Bad (album)

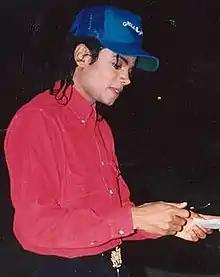
Jackson's drastic change in public image, including his physical appearance, was widely considered the reason why his popularity and subsequent sales in the US declined.

American singer Michael Jackson released his sixth studio album, "Thriller" (1982), on November 29, 1982. By the end of 1983, it became the best-selling album of all time, with 32 million copies sold worldwide. The album's immediate success led to Jackson having a standing of cultural significance that was not attained by an African American before him in the history of the entertainment industry. The years that followed were marred by personal turmoil, including strained family ties, broken friendships with celebrities, a break with the Jehovah's Witnesses, and the pressures of global stardom. Jackson withdrew from the public eye for much of 1985 and 1986 but remained in headlines due to his eccentric behavior, including his adoption of a chimpanzee named Bubbles. Several rumors also circulated, including a false claim that he slept in a hyperbaric chamber.